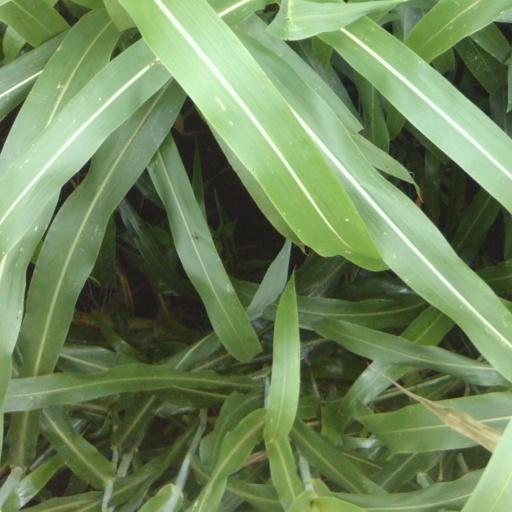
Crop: sorghum